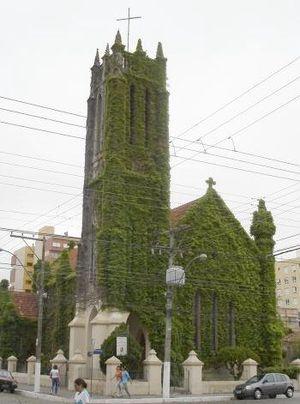
L'Église épiscopalienne anglicane du Brésil est la province ecclésiastique de la Communion anglicane au Brésil. L'IEAB est composé par neuf diocèses, chacun dirigé par un évêque. L'un entre les neuf évêques est élu le primat de l'église. Son primat actuel est don Francisco d'Assis da Silva, évêque du diocèse de Santa Maria, élu en 2013. L'IEAB est la plus ancienne église non-catholique du Brésil. L'anglicanisme est arrivé au pays en 1810, quand Jean VI, roi de Portugal, et George III, roi du Royaume-Uni, ont signé un traité commercial qui a donné à l'Église d'Angleterre l'opportunité de construire des chapelles au Brésil, à condition qu'elles n'aient pas la ressemblance des églises, qu'elles assistaient seulement les étrangers et que leurs prêtres ne convertissent pas les Brésiliens. En 1890, les premières missionnaires de l'Église épiscopalienne sont arrivées dans le Sud du Brésil pour convertir les Brésiliens. Par conséquent, il y avait deux églises anglicanes au Brésil jusqu'à 1955, quand elles se sont fondues après un accord entre l'Église d'Angleterre et l'Église épiscopalienne.